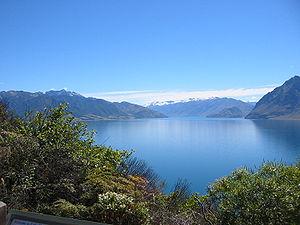
La limnologie est la « science des eaux continentales », ce qui la différencie de l'océanographie. On distingue donc les écosystèmes lentiques, les écosystèmes lotiques et les zones humides